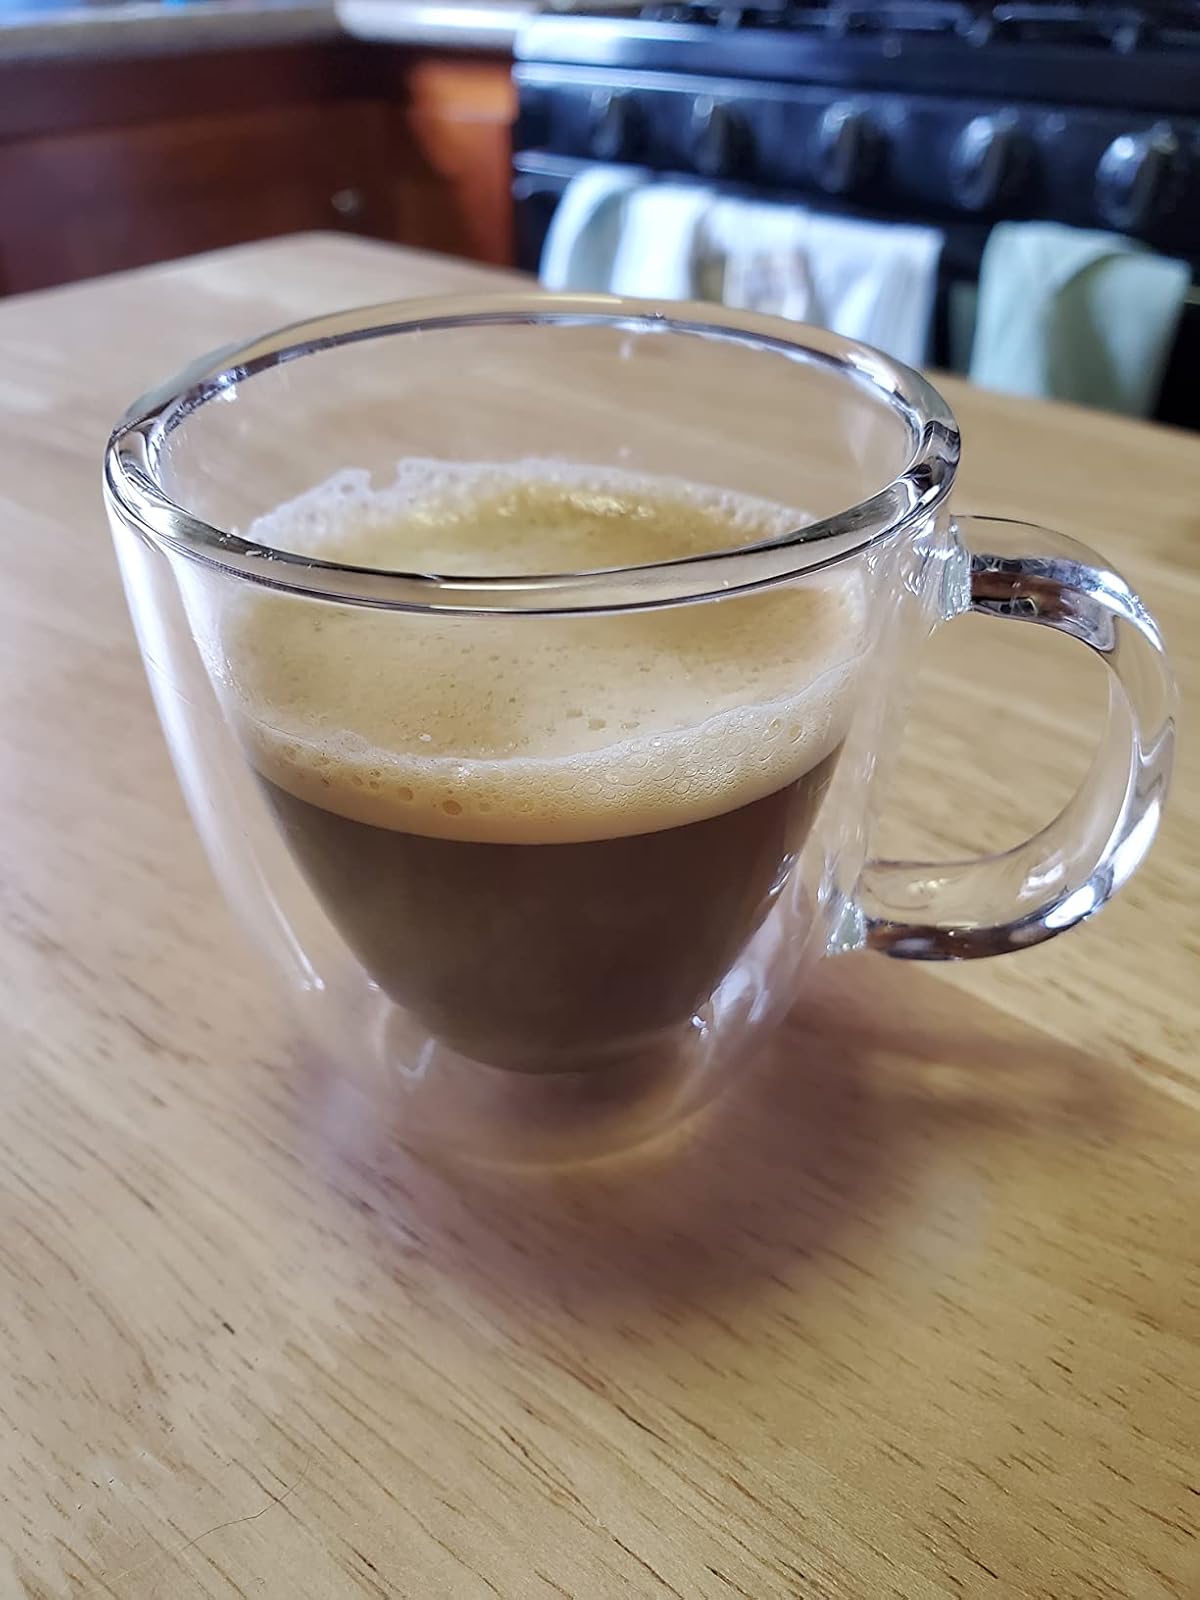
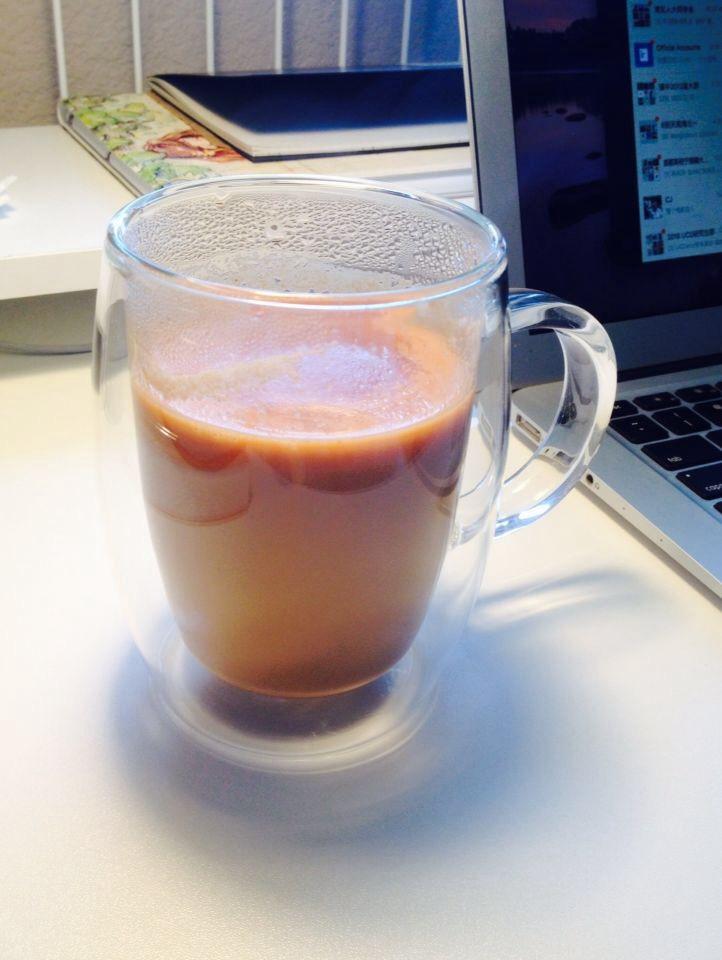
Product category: items_mug
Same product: no